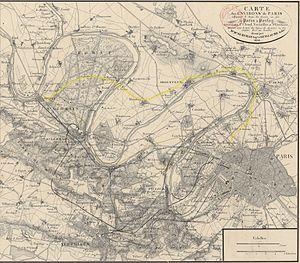
Carte des environs de Paris, indiquant le tracé du chemin de fer de Paris à Poissy, desservant St-Cloud, Versailles et St-Germain, comparé avec le tracé des lignes de chemins de fer projetés dans ces localités. Dressée par MM Surville ingénieur et Guillaume architecte 1836 (extrait)
Le Chemin de fer de Paris à la mer désigne un projet ferroviaire élaboré dans les premiers temps du chemin de fer en France, sous la Restauration, visant à relier Paris au Havre via Rouen, avec un embranchement vers Dieppe. S’inscrivant dans les réflexions générales du gouvernement pour améliorer et accélérer les transports dans le royaume, il a pour ambition de donner à Paris les moyens de constituer une place commerciale d’envergure, tant au niveau national qu’en Europe continentale.